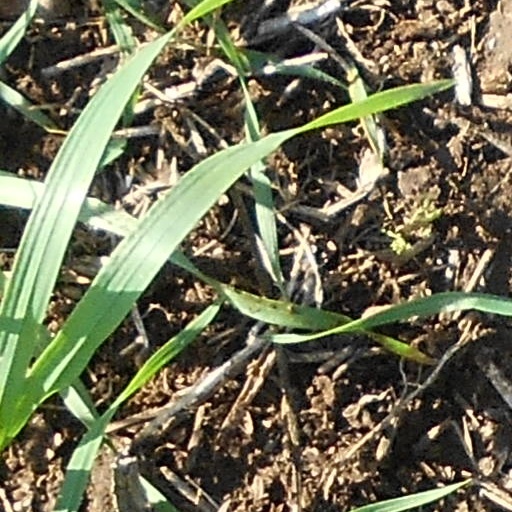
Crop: wheat